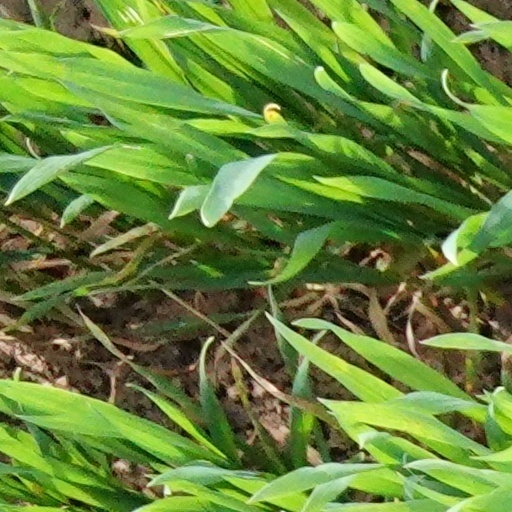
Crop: wheat